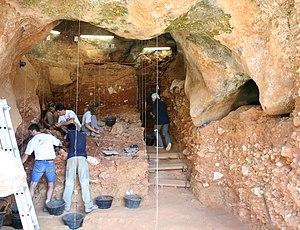
Galería, ou Trinchera Galería, est un aven qui s'est rempli entre il y a 350 000 et un peu moins de 200 000 ans, et qui a livré de nombreux outils paléolithiques. Cette profusion d'artéfacts en pierre dans les différentes zones de la grotte, apportés à la lumière du puits pour dépecer du gibier pris au piège, nous renseigne sur l'évolution technologique acheuléenne de la région sur cette période. Situé dans la sierra d'Atapuerca, près de Burgos en Espagne, Galería est le premier site fouillé de la Trinchera del Ferrocarril. Au contraire des autres sites voisins, on y a trouvé très peu de fossiles humains : un fragment de mandibule en 1976 dont on ignore la strate d'origine, et un fragment de crâne avec fontanelle. Les campagnes de fouille se sont ensuite échelonnées de 1981 à 1996 puis de 2001 à 2010. Une dernière campagne a récemment repris pour terminer les fouilles des niveaux supérieurs. Comme le reste de la sierra d'Atapuerca, le site est classé au patrimoine mondial.